HammerFall

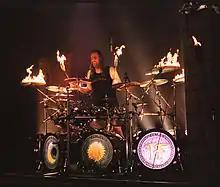
Anders Johansson

Oscar stated on www.metalrules.com just prior to the release of 'Renegade' that they were going for a more "commercial" sound in order to attract a broader audience that otherwise would have been lost to them and that future albums wouldn't follow in this mold.